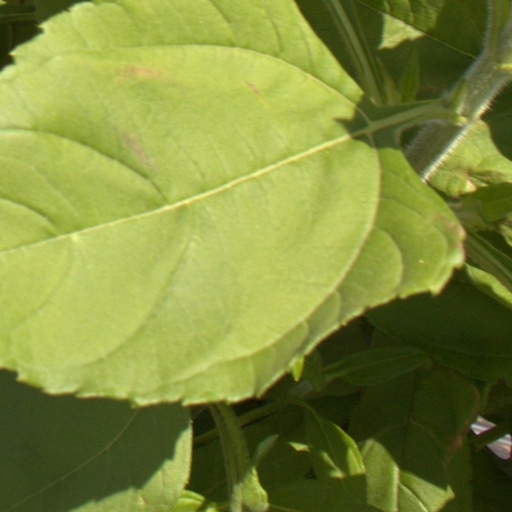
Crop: Jerusalem artichoke